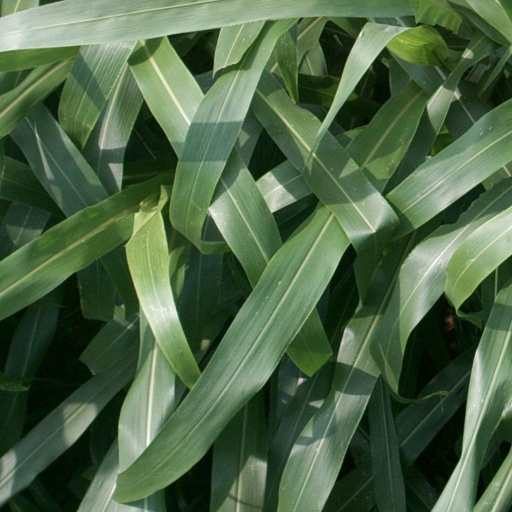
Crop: sorghum